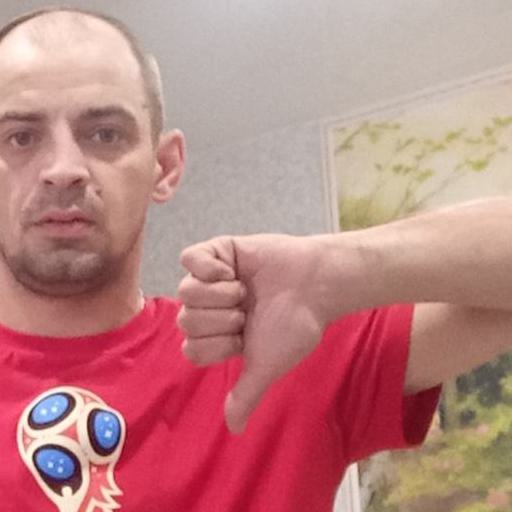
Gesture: dislike